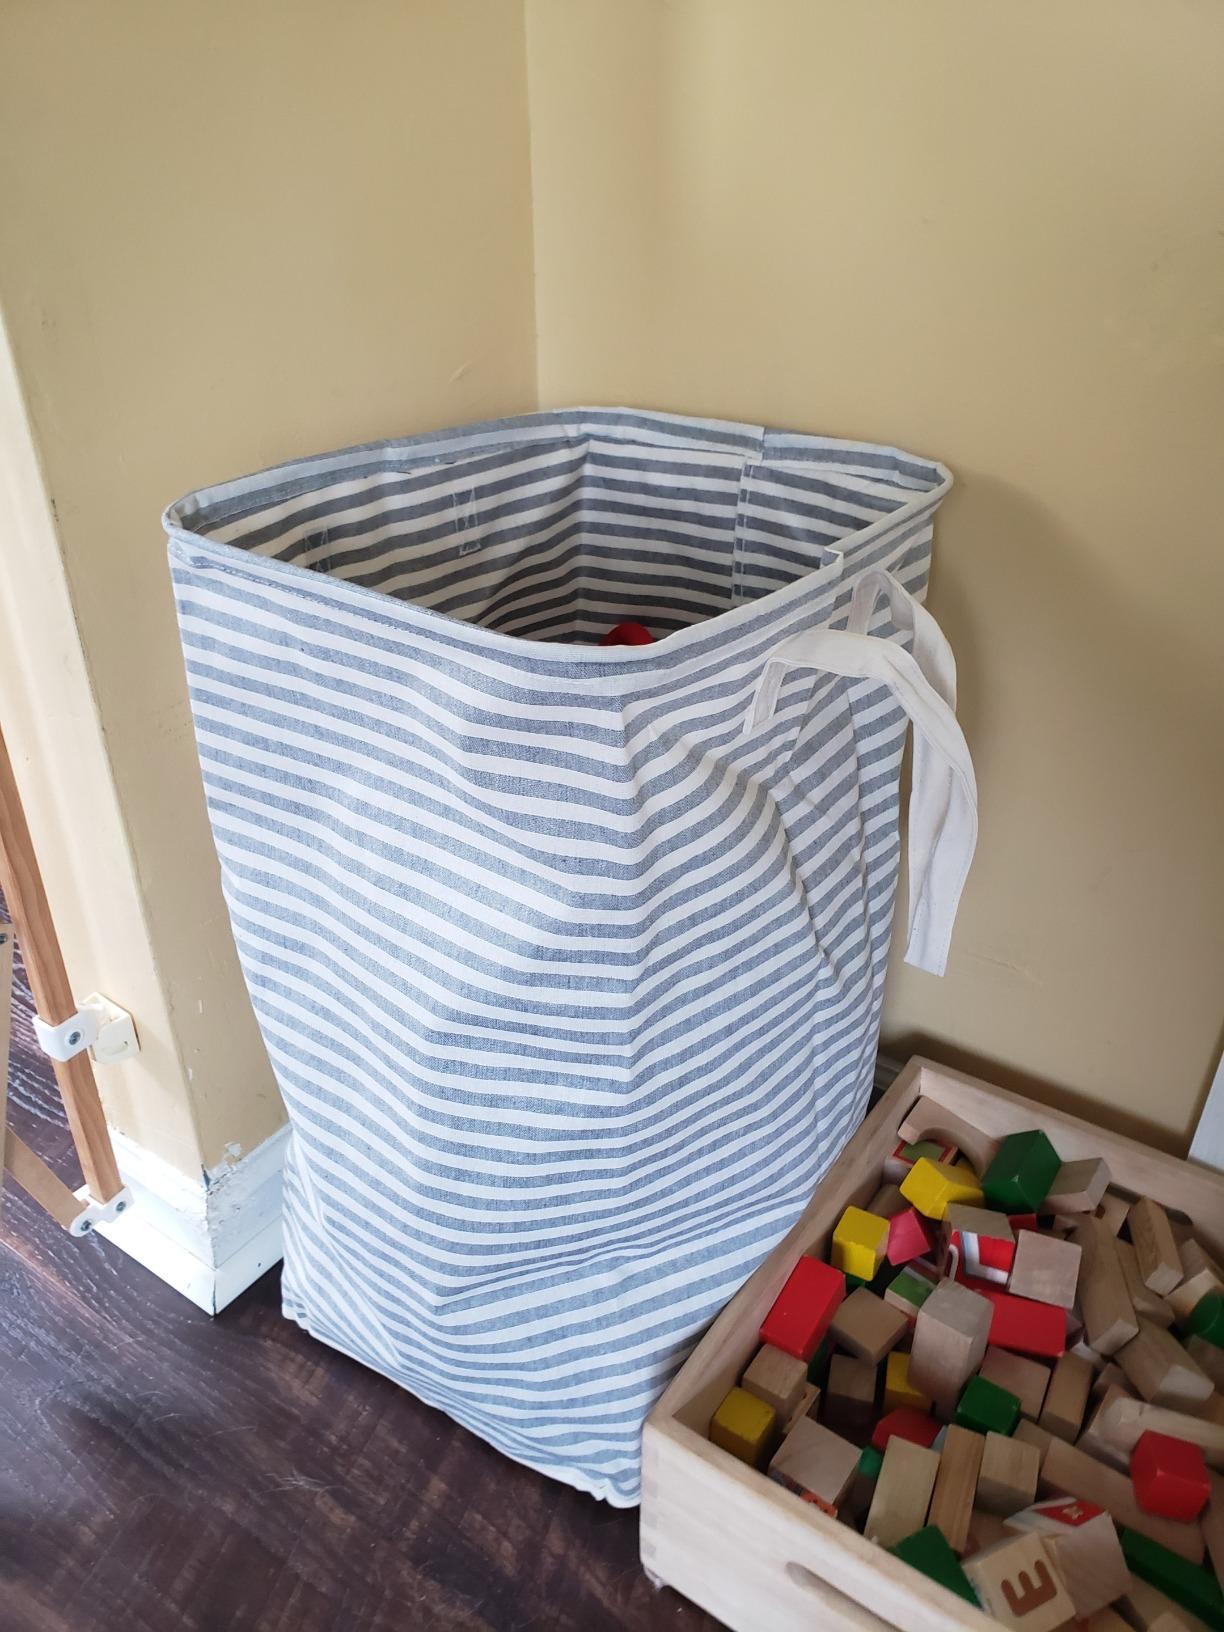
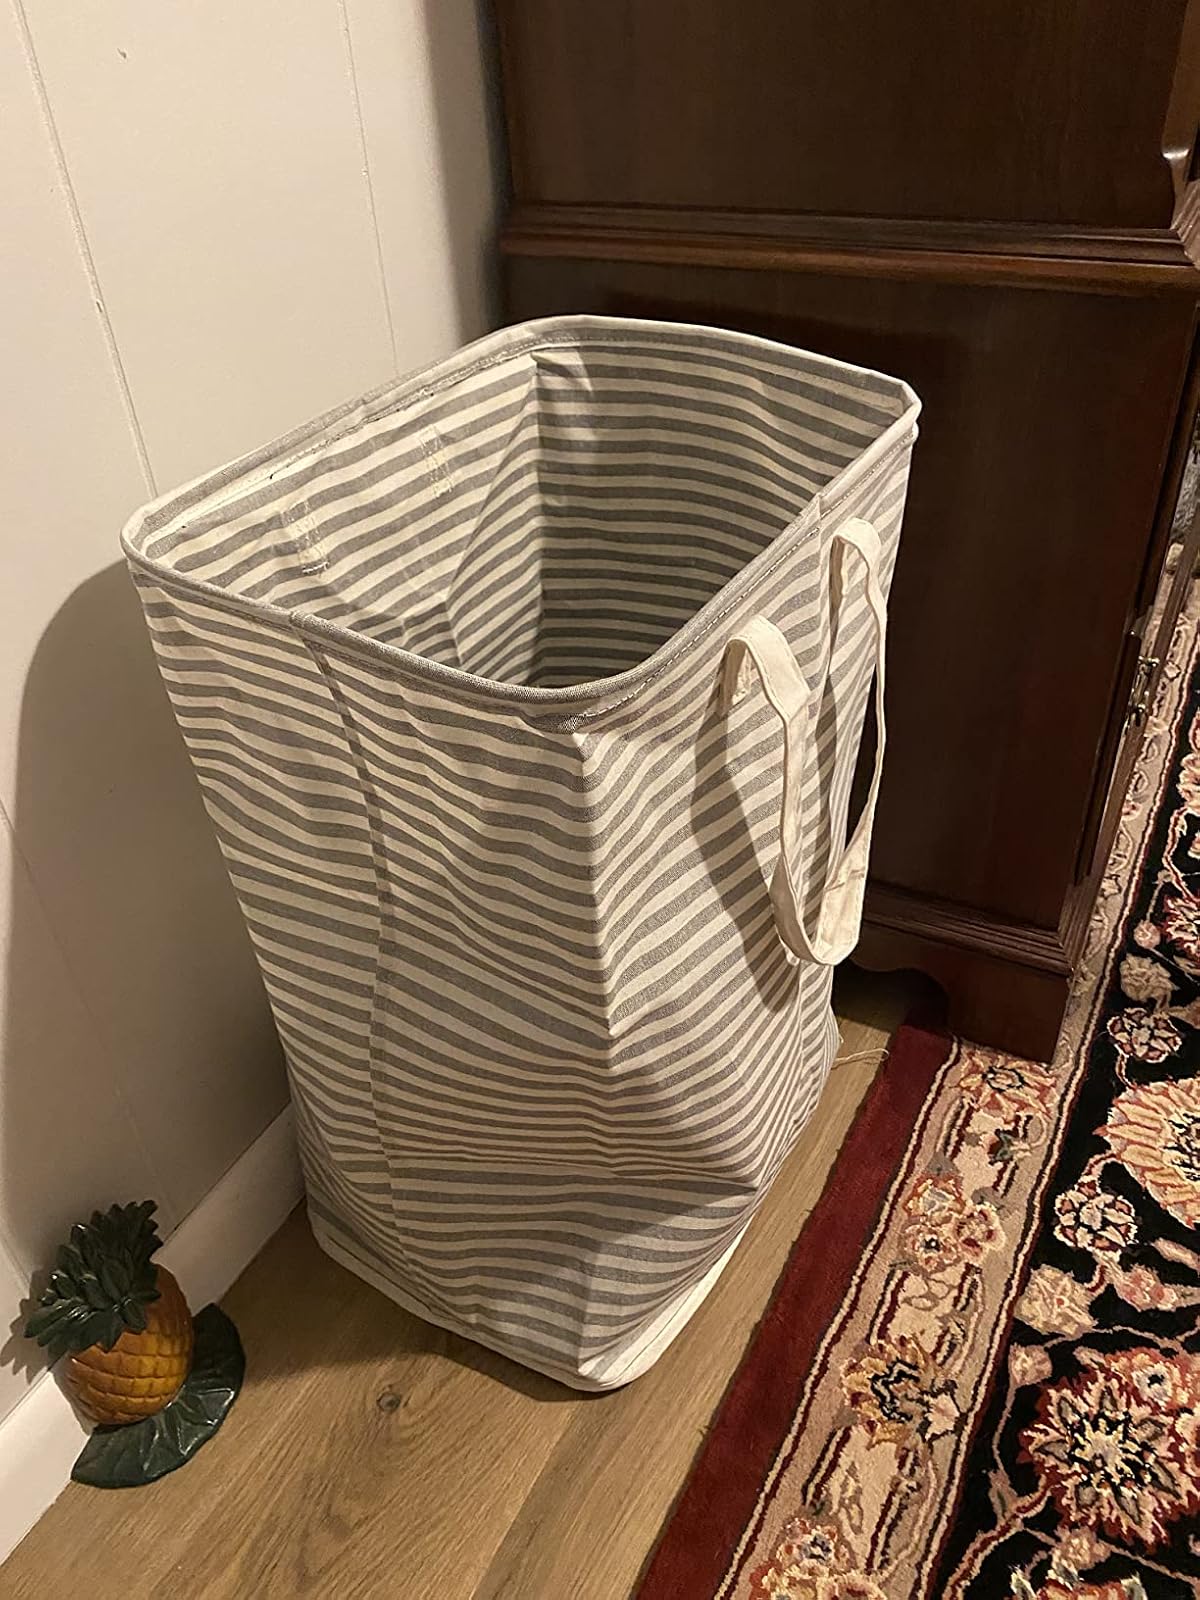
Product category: items_hamper
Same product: yes